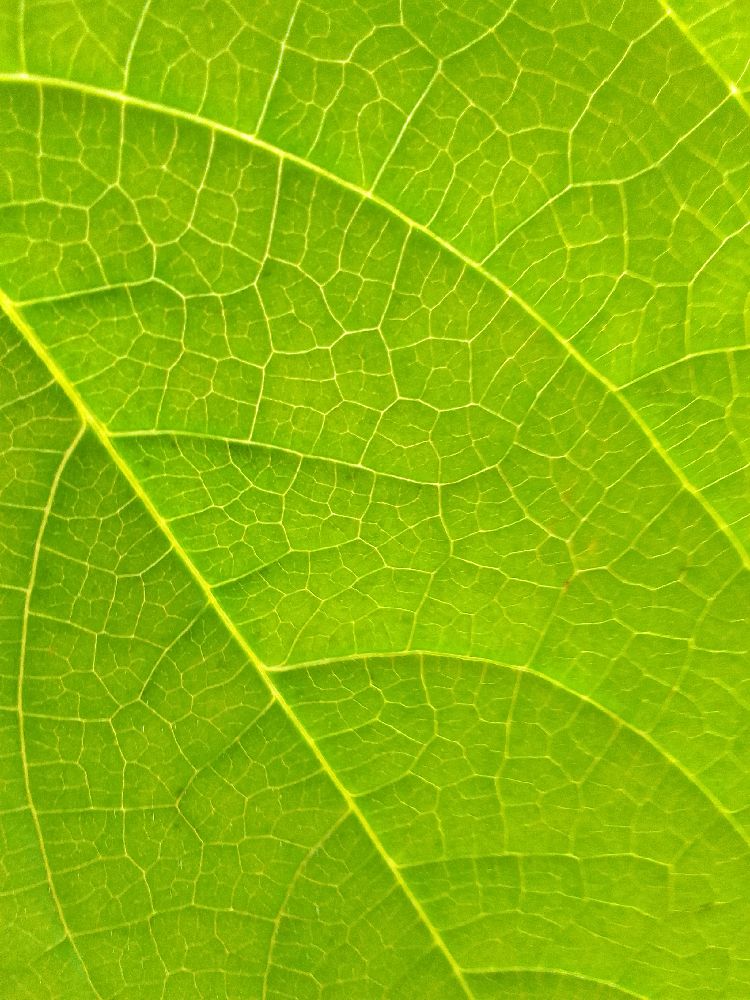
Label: healthy